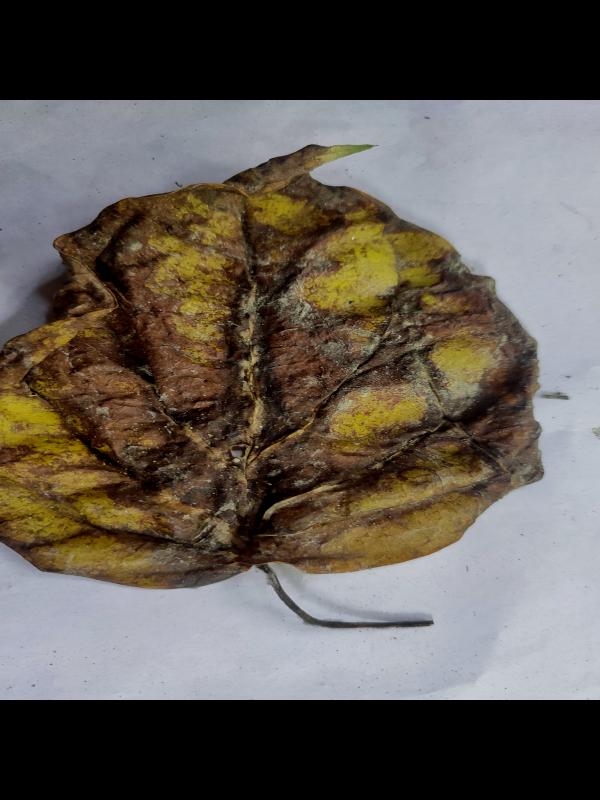
Label: Dried_Leaf